Describe the emotion expressed in this image:  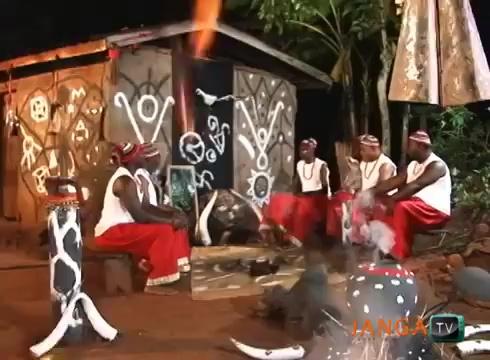
This person displays Suffering, valence and arousal with low intensity.